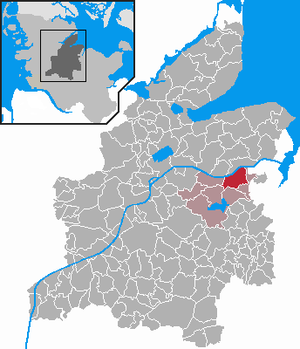
Quarnbek
Kort
Quarnbek er en kommune og en by i det nordlige Tyskland, beliggende i Amt Achterwehr under Kreis Rendsborg-Egernførde. Kreis Rendsborg-Egernførde ligger i den centrale del af delstaten Slesvig-Holsten.